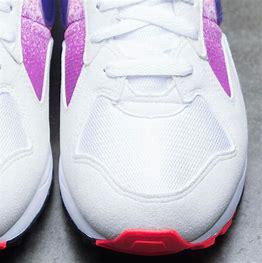
Brand: Nike
Model: Air Skylon Ii